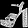
Label: Sandal